Ireland national rugby union team

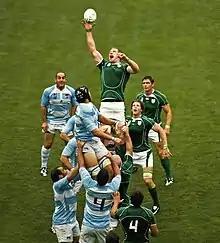
Paul O'Connell winning the line-out against Argentina in 2007

In the 2004 Six Nations, Ireland finished second overall and won the Triple Crown. In the 2005 Six Nations, Ireland finished in third place.